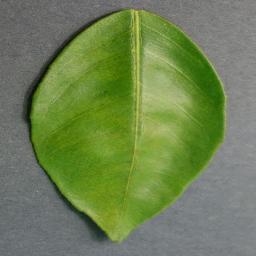
Label: Orange___Haunglongbing_(Citrus_greening)